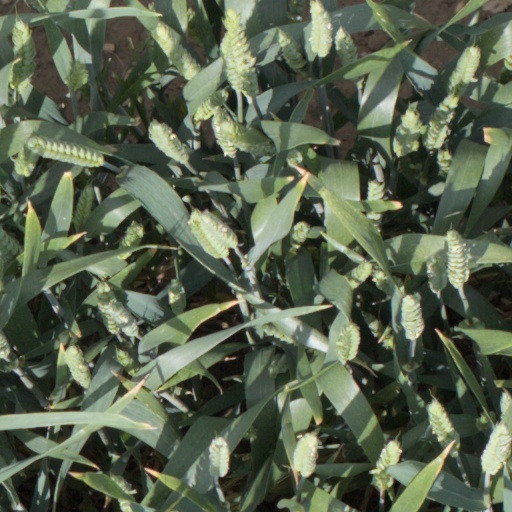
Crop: wheat